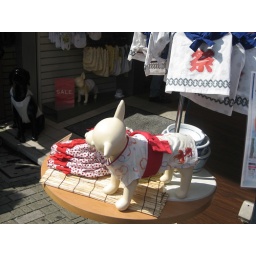
One of the stores in Harajuku was full of pet clothing - here is a puppy kimono.